Wild boar

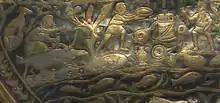
Depiction of wild boars at Lake Balaton on silver dish (part of the 4th century Sevso Treasure)

Wild boars are known to host at least 20 different parasitic worm species, with maximum infections occurring in summer. Young animals are vulnerable to helminths like "Metastrongylus", which are consumed by boars through earthworms and cause death by parasitising the lungs. Wild boar also carry parasites known to infect humans, including "Gastrodiscoides", "Trichinella spiralis", "Taenia solium", "Balantidium coli" and "Toxoplasma gondii". Wild boar in southern regions are frequently infested with ticks ("Dermacentor", "Rhipicephalus", and "Hyalomma") and hog lice. The species also suffers from blood-sucking flies, which it escapes by bathing frequently or hiding in dense shrubs.